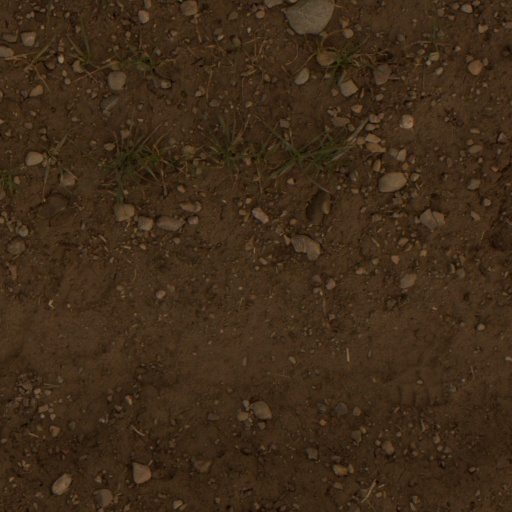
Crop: wheat